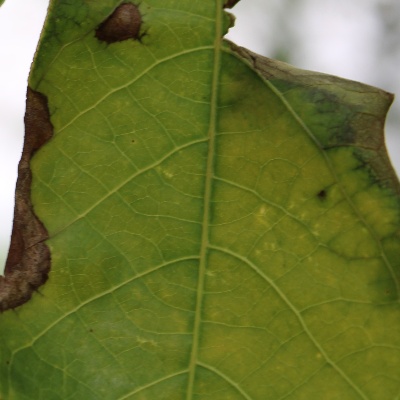
Crop: Cassava
Condition: bacterial blight